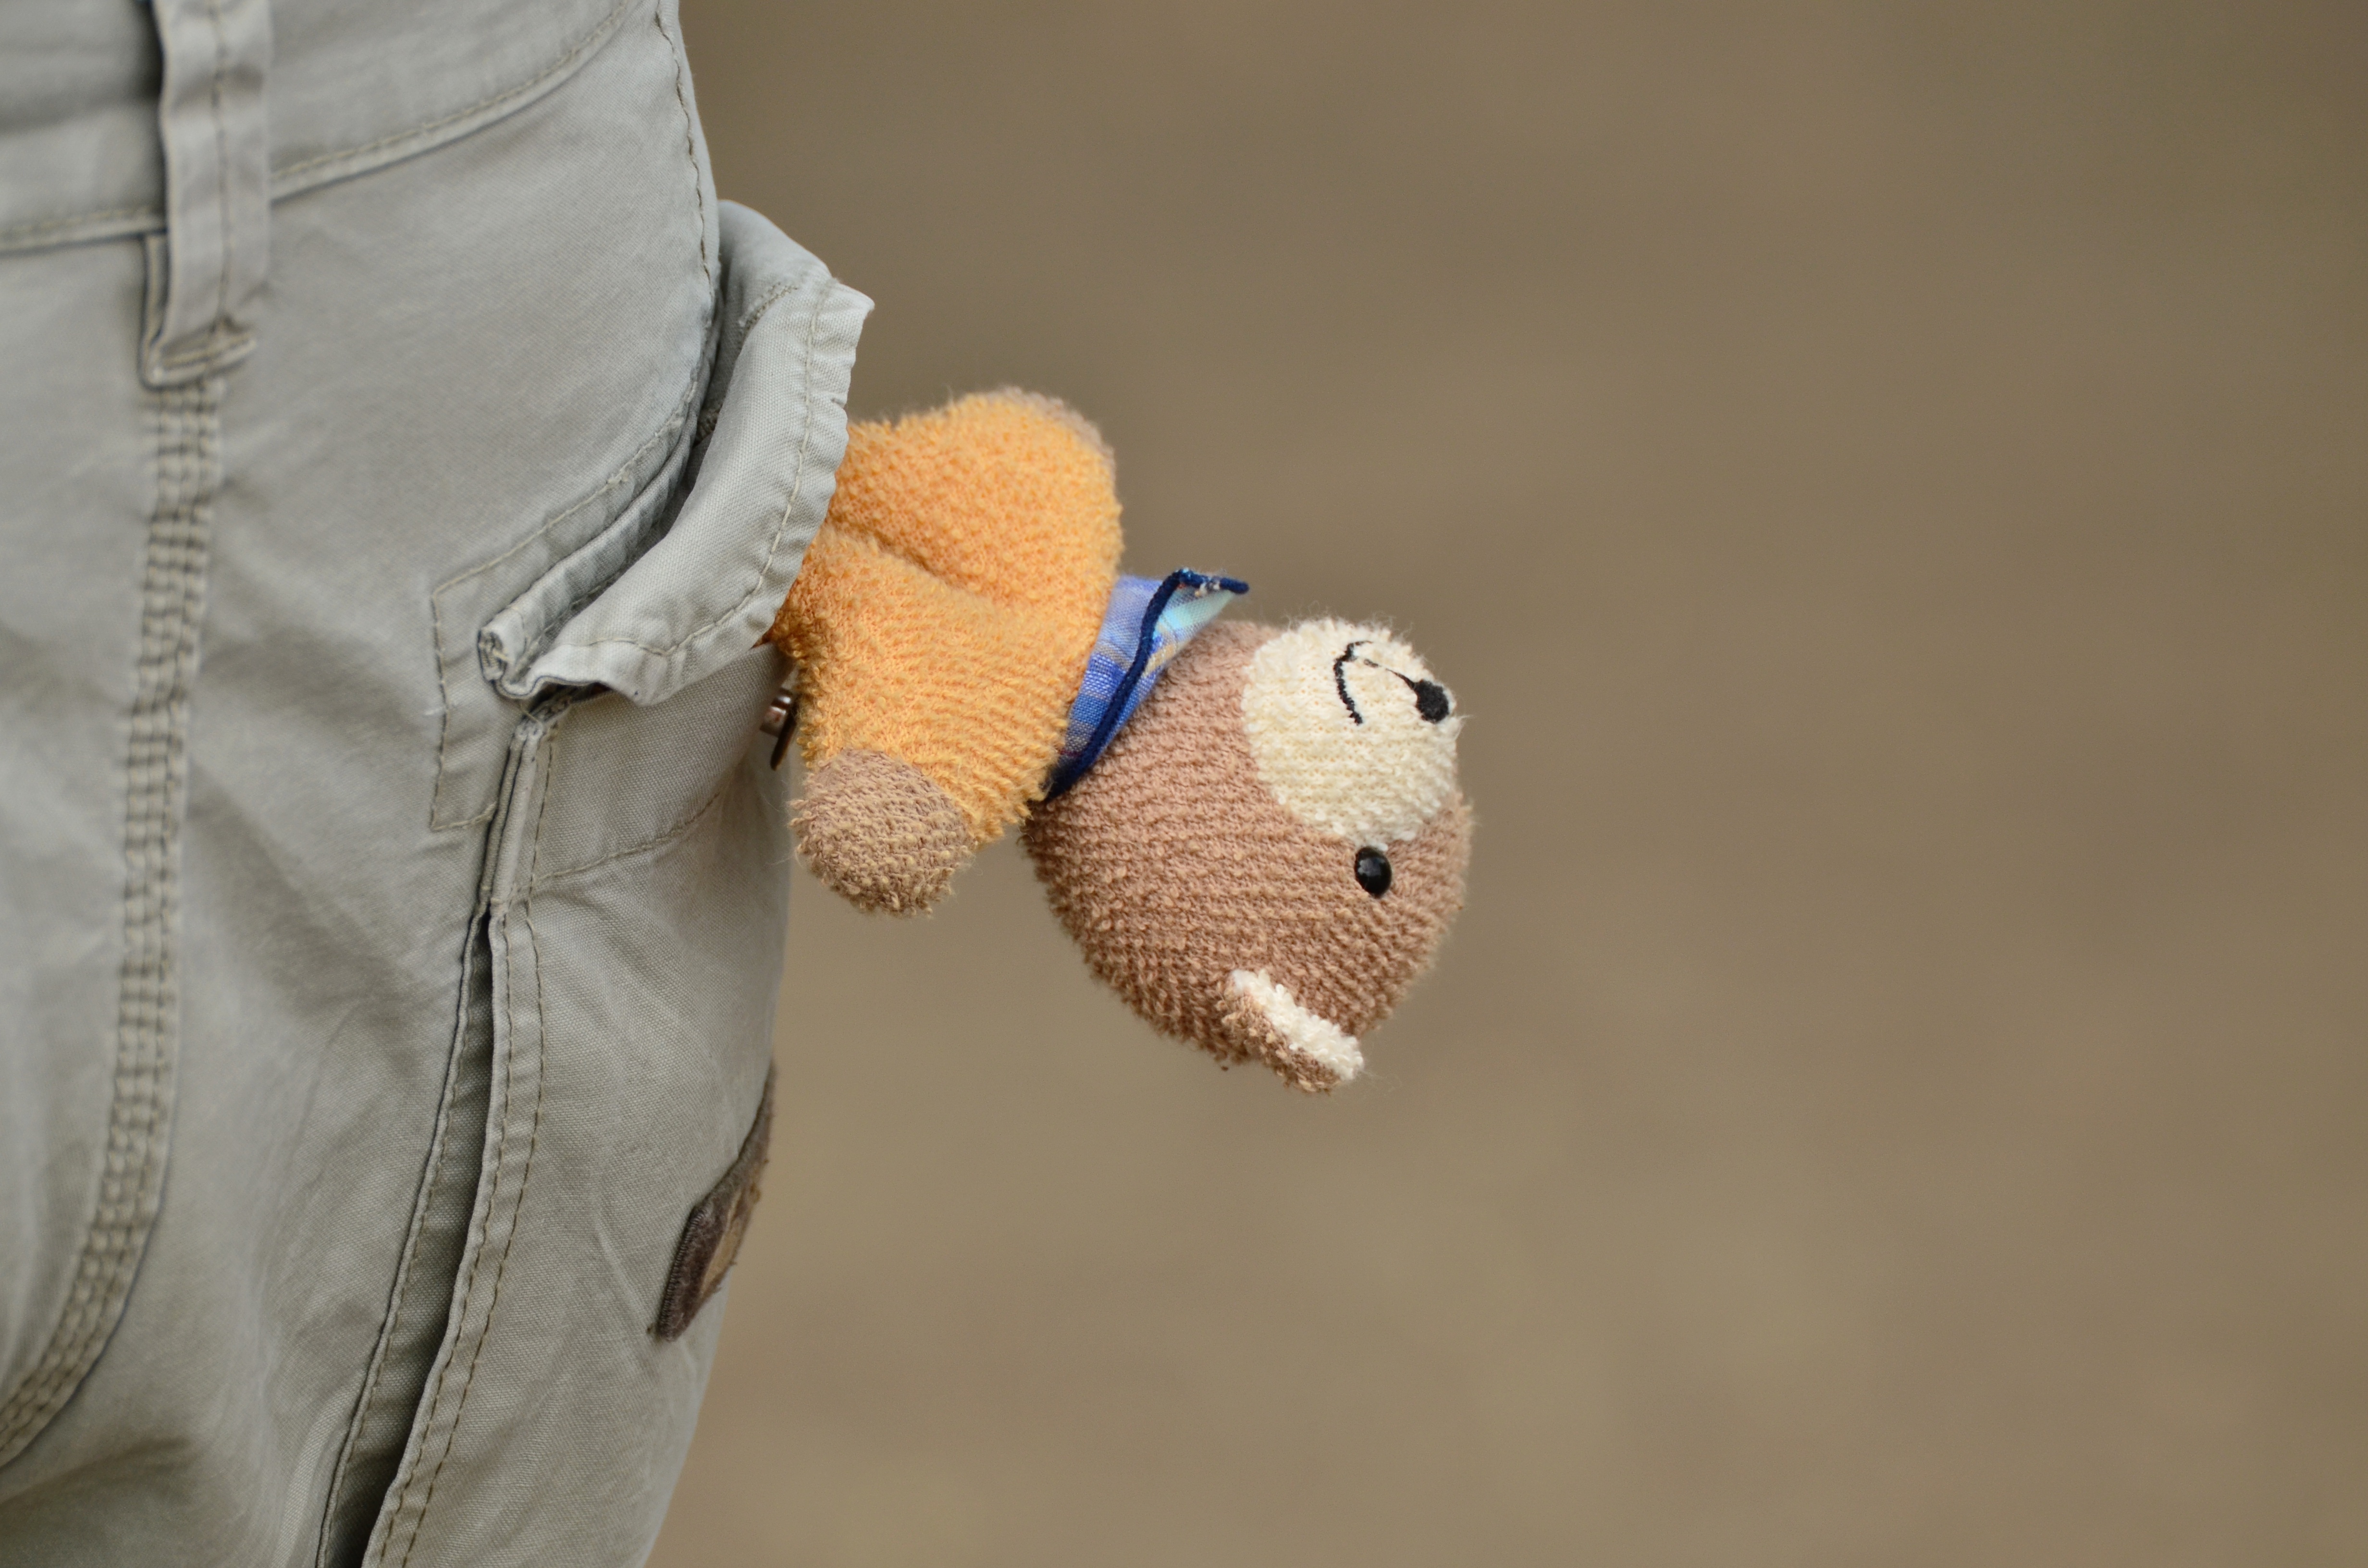
hand, bird, jeans, close, toy, teddy bear, pants, textile, toys, funny, upside down, papa, pocket, stitched, hoax, depend, stuffed toy, child abuse, childprotect